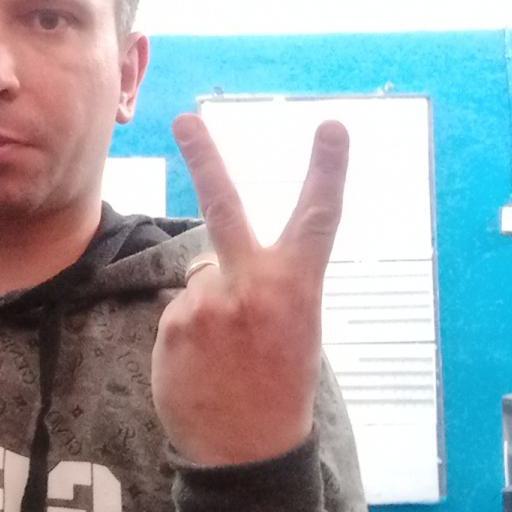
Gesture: peace_inverted